Stillman Valley, Illinois

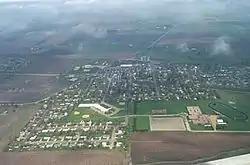
View over Stillman Valley

Stillman Valley is in the Meridian Unified School District (District #223). The school district has four schools and covers approximately . The schools are Highland Grade School, Monroe Center School, Meridian Junior High School and Stillman Valley High School. The high school is well known in Illinois for excellent academic and sports programs. A November 28, 2009, headline from the Rockford Register Star proclaims it, "Valley of The Champions" in reference to the boys football program with state championships in 1999, 2000, 2003, 2009, and 2013.